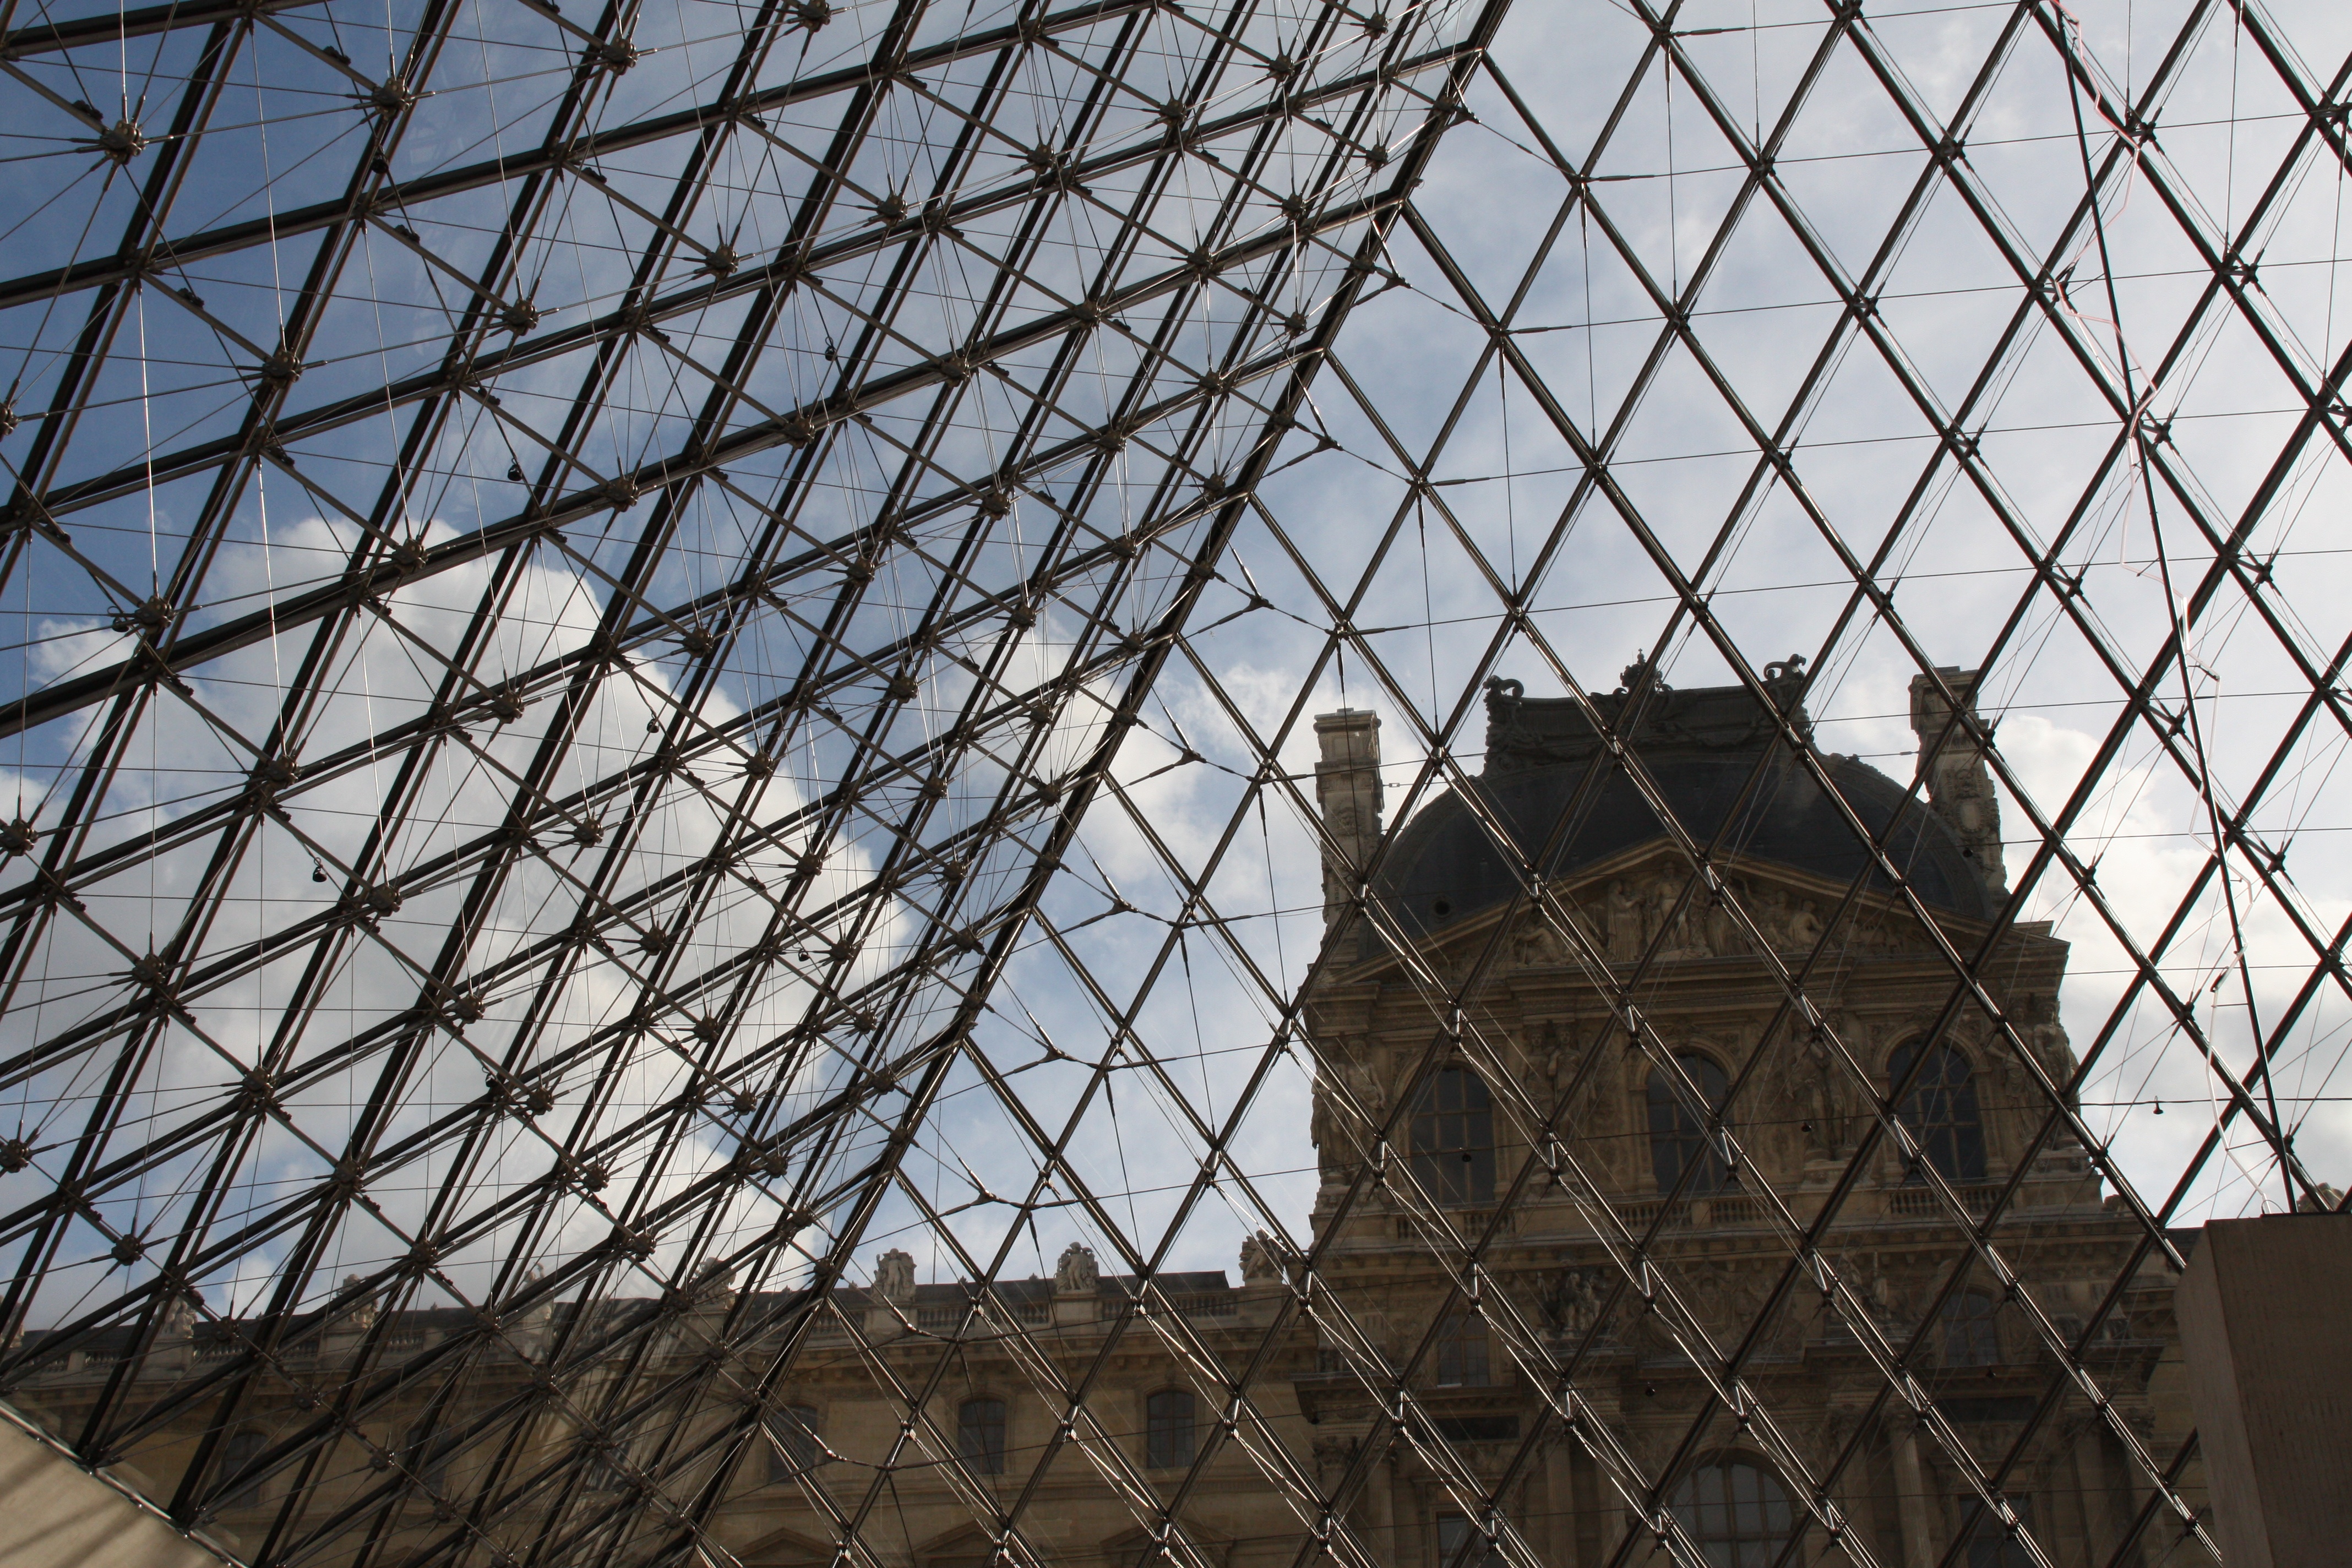
architecture, structure, roof, skyscraper, tower, landmark, facade, symmetry, dome, urban area, outdoor structure